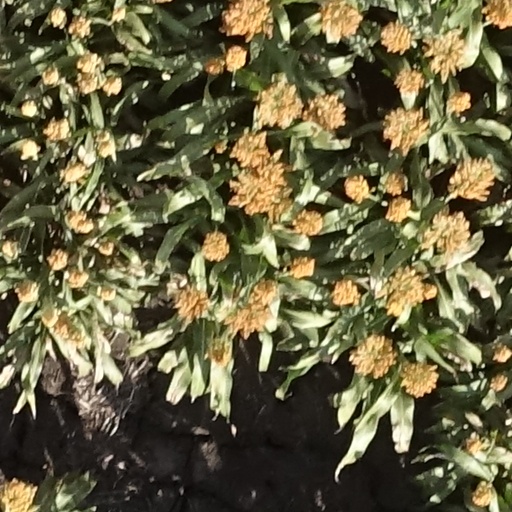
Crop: sorghum